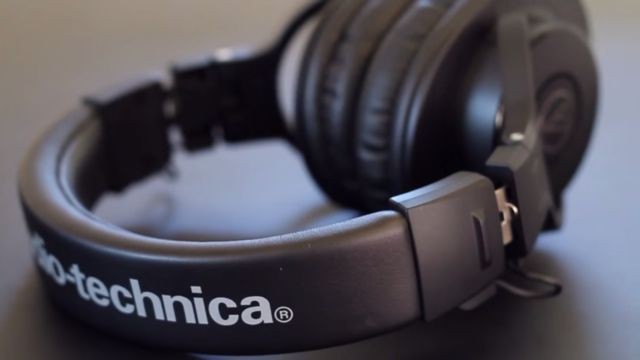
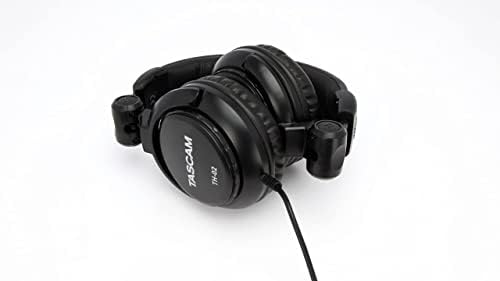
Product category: headphones
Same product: no